Giles Radice

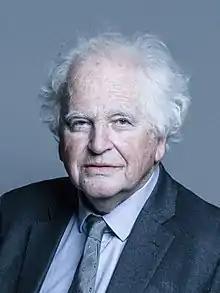
Official portrait, 2018

Giles Heneage Radice, Baron Radice, (4 October 1936 – 25 August 2022) was a British Labour Party politician and author. He served as a Member of Parliament (MP) from 1973 to 2001, representing part of County Durham, and then as a life peer in the House of Lords from 2001 until shortly before his death in 2022.